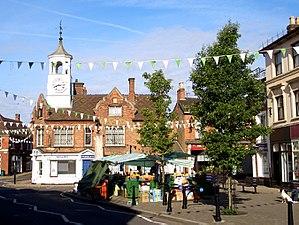
Ampthill est une petite ville et une paroisse civile du Bedfordshire, en Angleterre. Elle est située dans l'autorité unitaire du Central Bedfordshire, entre les villes de Bedford et Luton. Au moment du recensement de 2011, elle comptait 7 028 habitants.